Dahlonega, Georgia

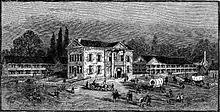
Dahlonega in 1879

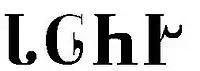
Cherokee for Da-lo-ni-ge English phonetics: dah low knee gay

Dahlonega is the county seat of Lumpkin County, Georgia, United States. As of the 2010 census, the city had a population of 5,242, and in 2018 the population was estimated to be 6,884.